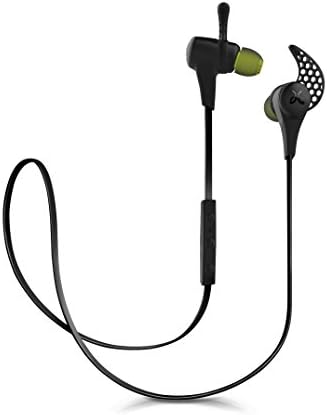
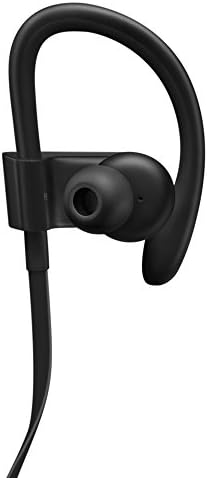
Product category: headphones
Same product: no